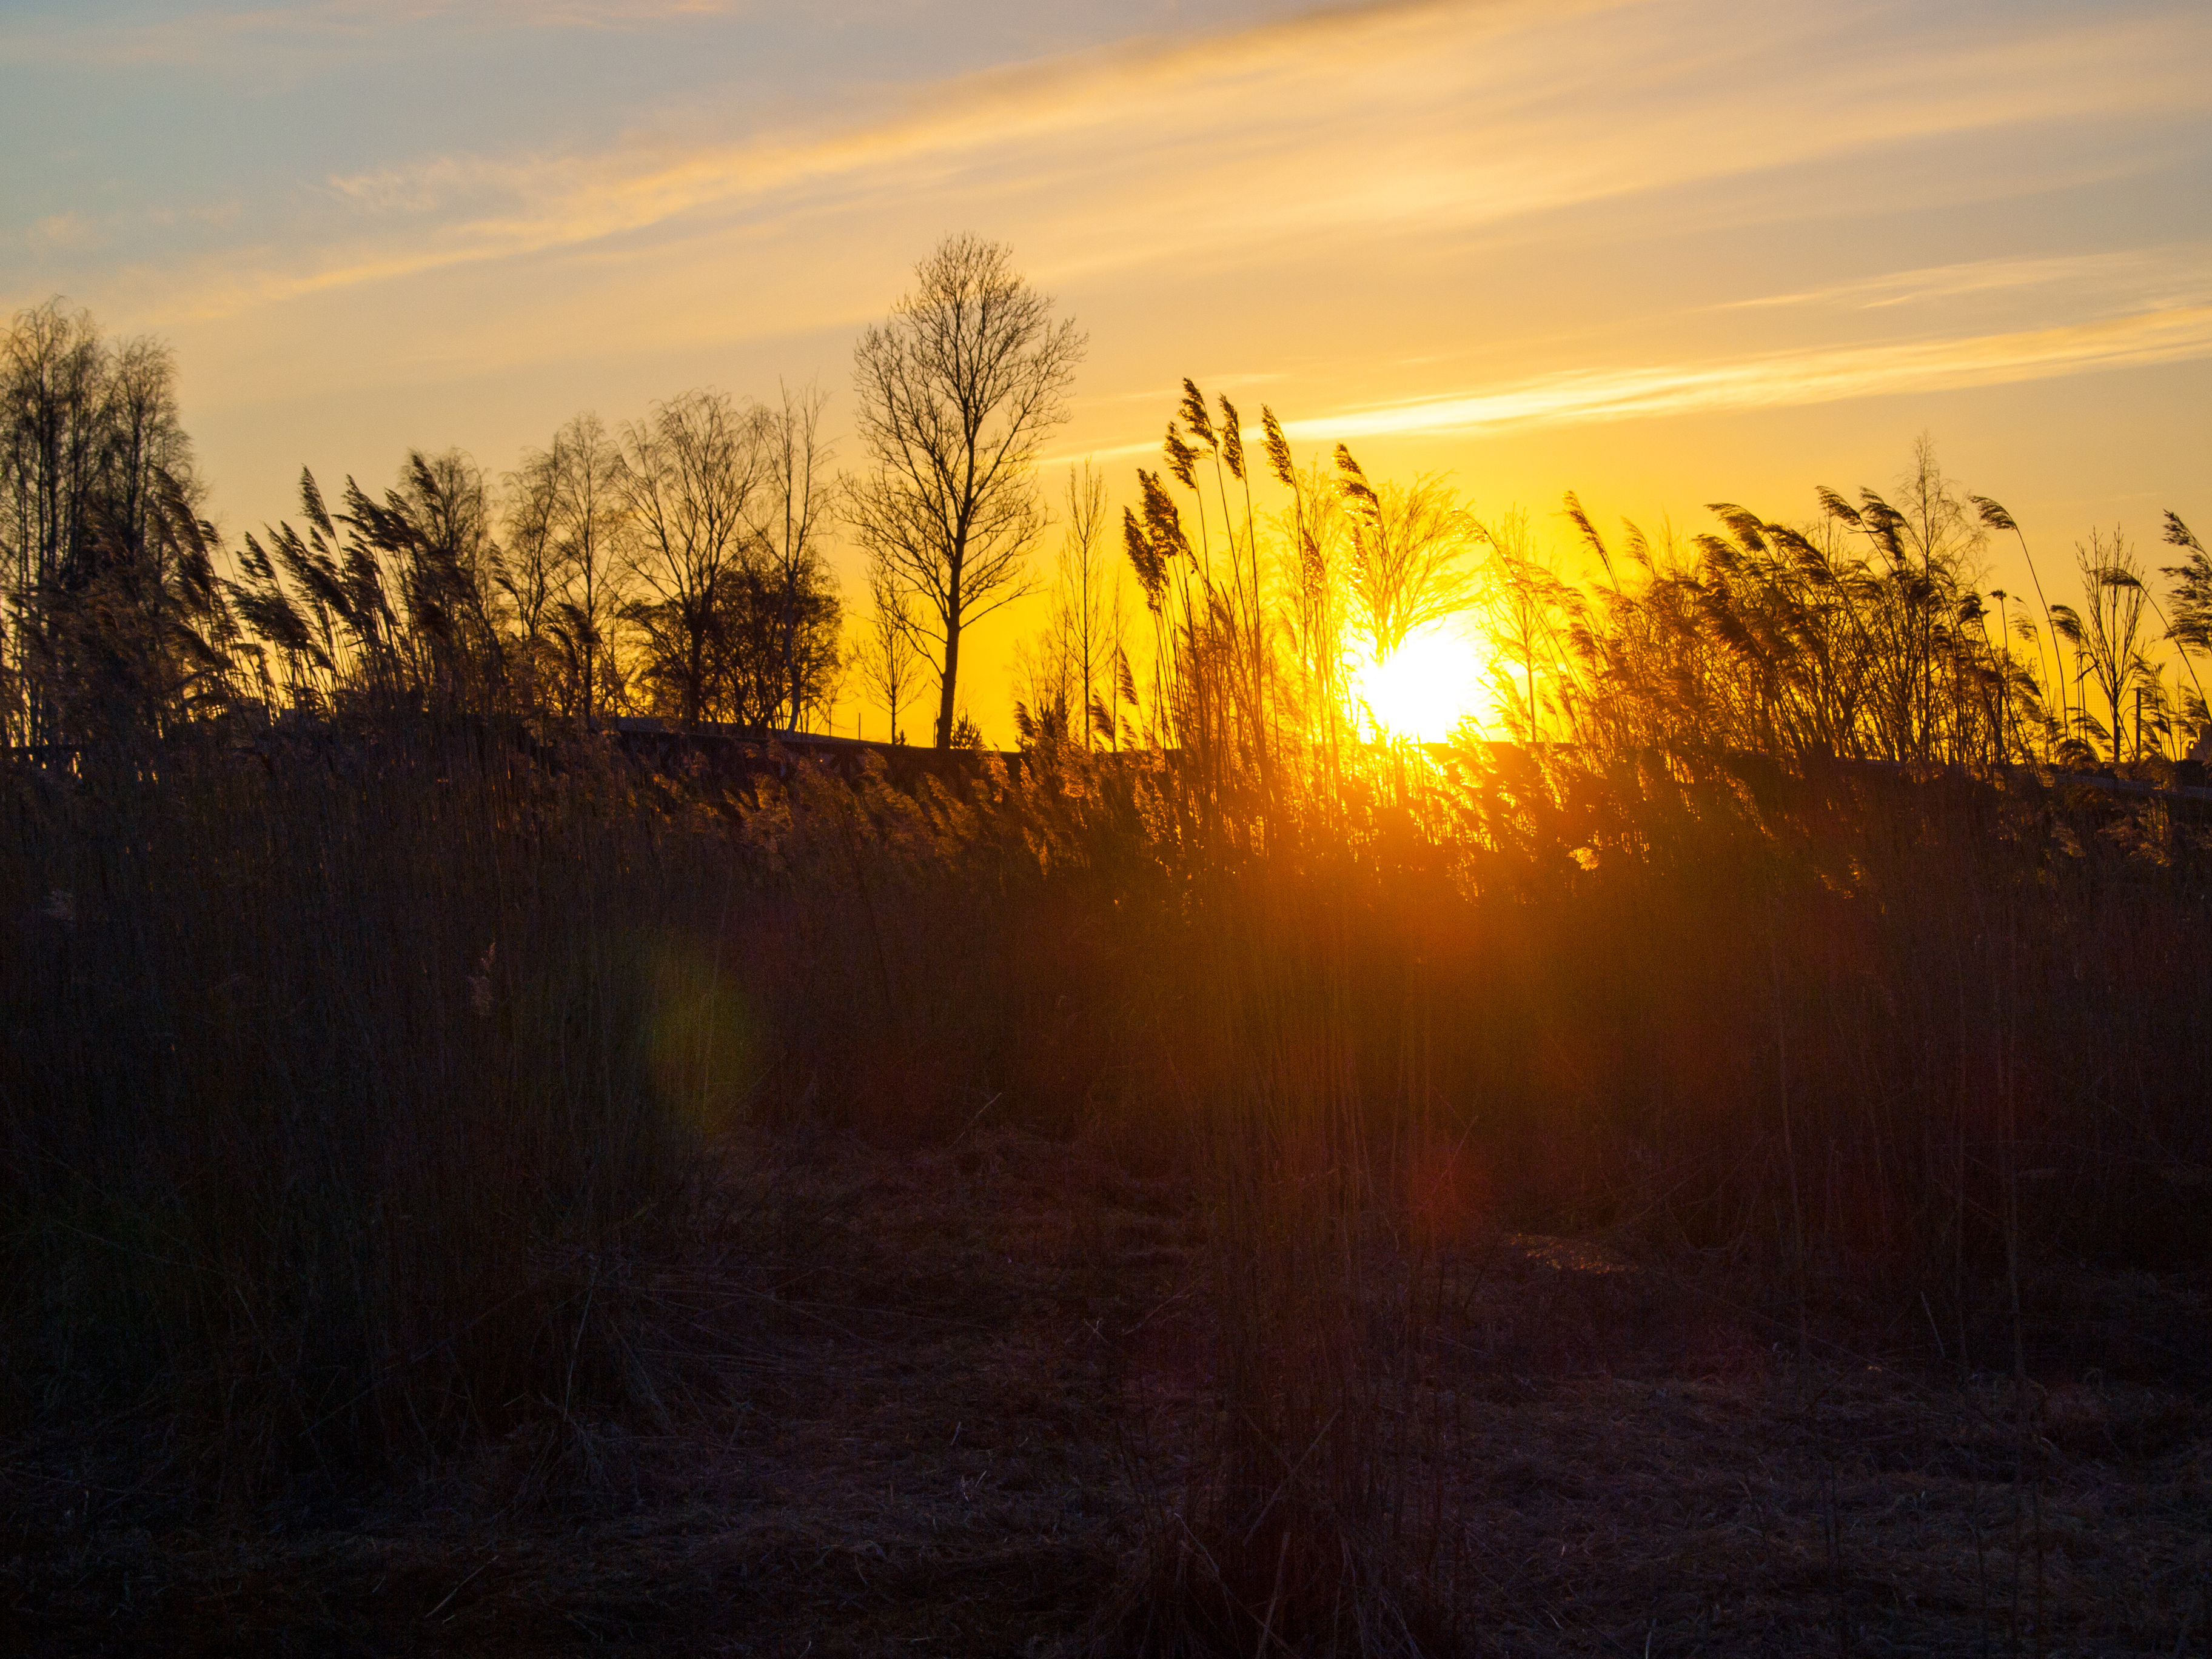
images, cloud, sky, plant, atmosphere, ecoregion, afterglow, leaf, natural landscape, natural environment, branch, dusk, vegetation, red sky at morning, sunlight, grass, atmospheric phenomenon, tree, astronomical object, wood, sunset, landscape, sun, horizon, twig, sunrise, heat, plain, rural area, grassland, Tints and shades, grass family, meadow, calm, dawn, backlighting, prairie, wildlife, forest, evening, nature reserve, reflection, field, cumulus, soil, pasture, winter, hill, savanna, shrubland, lens flare, silhouette, wetland, road, ocean